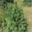
Label: willow_tree